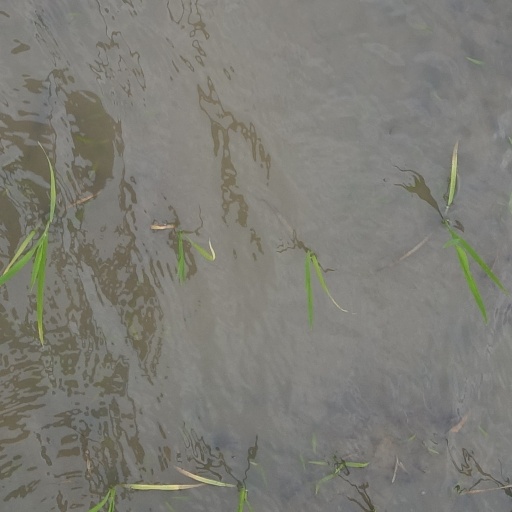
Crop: rice